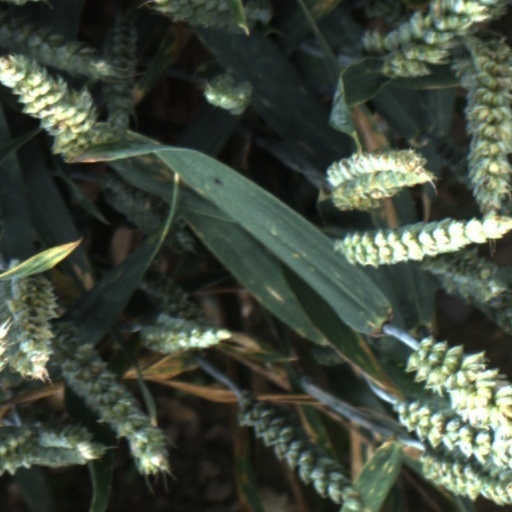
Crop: wheat